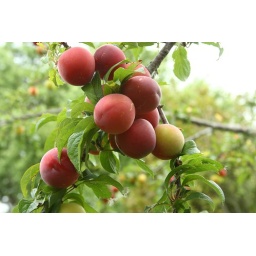
A bumper year for the plum tree in our garden.So heavy in fruit that the lower branches were in danger of breaking